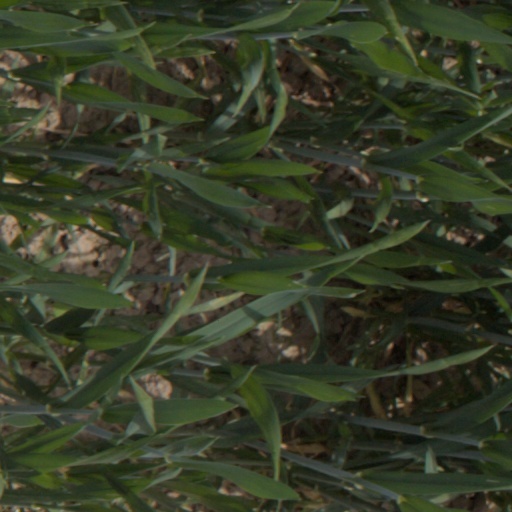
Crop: wheat